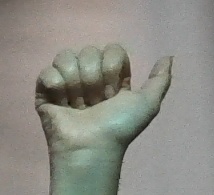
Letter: dhad